Tibia

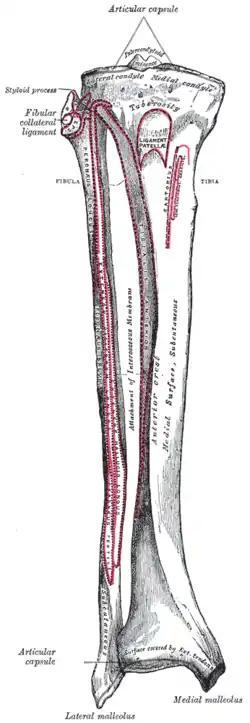
Bones of the right leg anterior surface

The shaft or body of the tibia is triangular in cross-section and forms three borders: an anterior, medial, and lateral or interosseous border. These three borders form three surfaces: the medial, lateral, and posterior.